M85 expressway (Hungary)

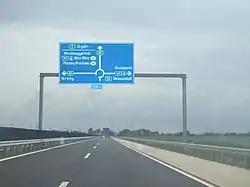
Junction near Győr

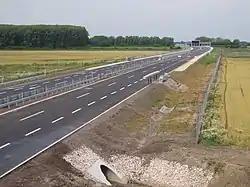
Near Csorna

The M85 expressway is a Hungarian expressway connecting Győr to Sopron. It will eventually connect M1 motorway to the Austrian border.